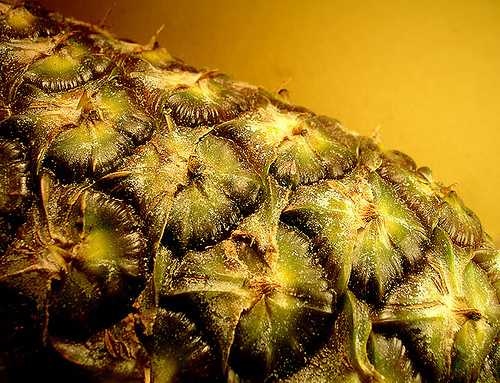
Label: Pineapple